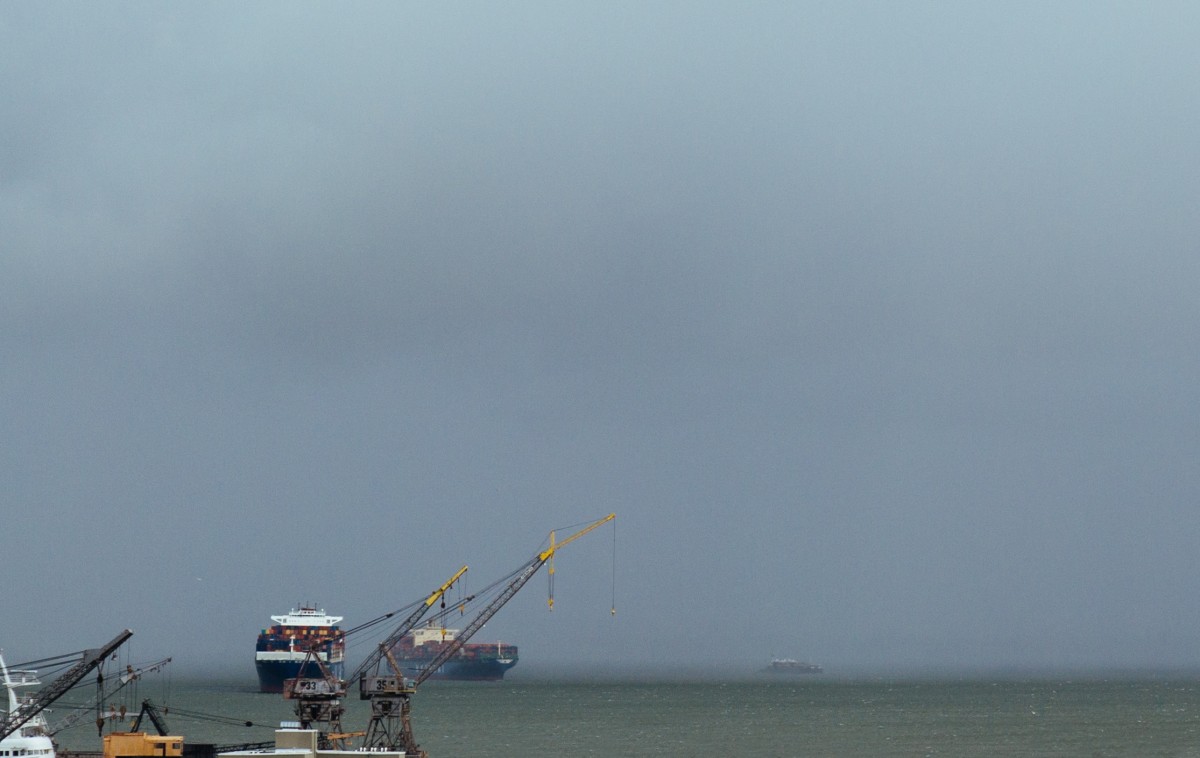
Tags: wind, vehicle, weather, atmospheric phenomenon